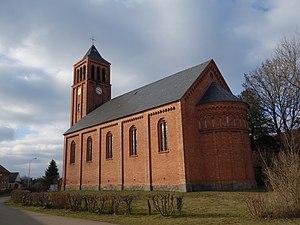
Vue du sud-est de l'église de Teetz, commune de Kyritz, arrondissement Prignitz-de-l'Est-Ruppin, état fédéral de Brandebourg, Allemagne Object location53°